Maisie Lockwood

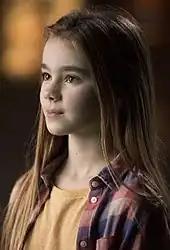
Sermon as Maisie Lockwood, in the film "Jurassic World: Fallen Kingdom" (2018)

The around nine-year-old Maisie Lockwood is initially portrayed as the granddaughter of Sir Benjamin Lockwood, adopted by him after her mother Charlotte died in a car accident. Maisie lives at Lockwood Estate and is cared for by family housekeeper Iris. She has a passion for dinosaurs and likes to imitate them as a play activity. Maisie expresses curiosity about her mother, though Benjamin does not allow her to see photographs of her.